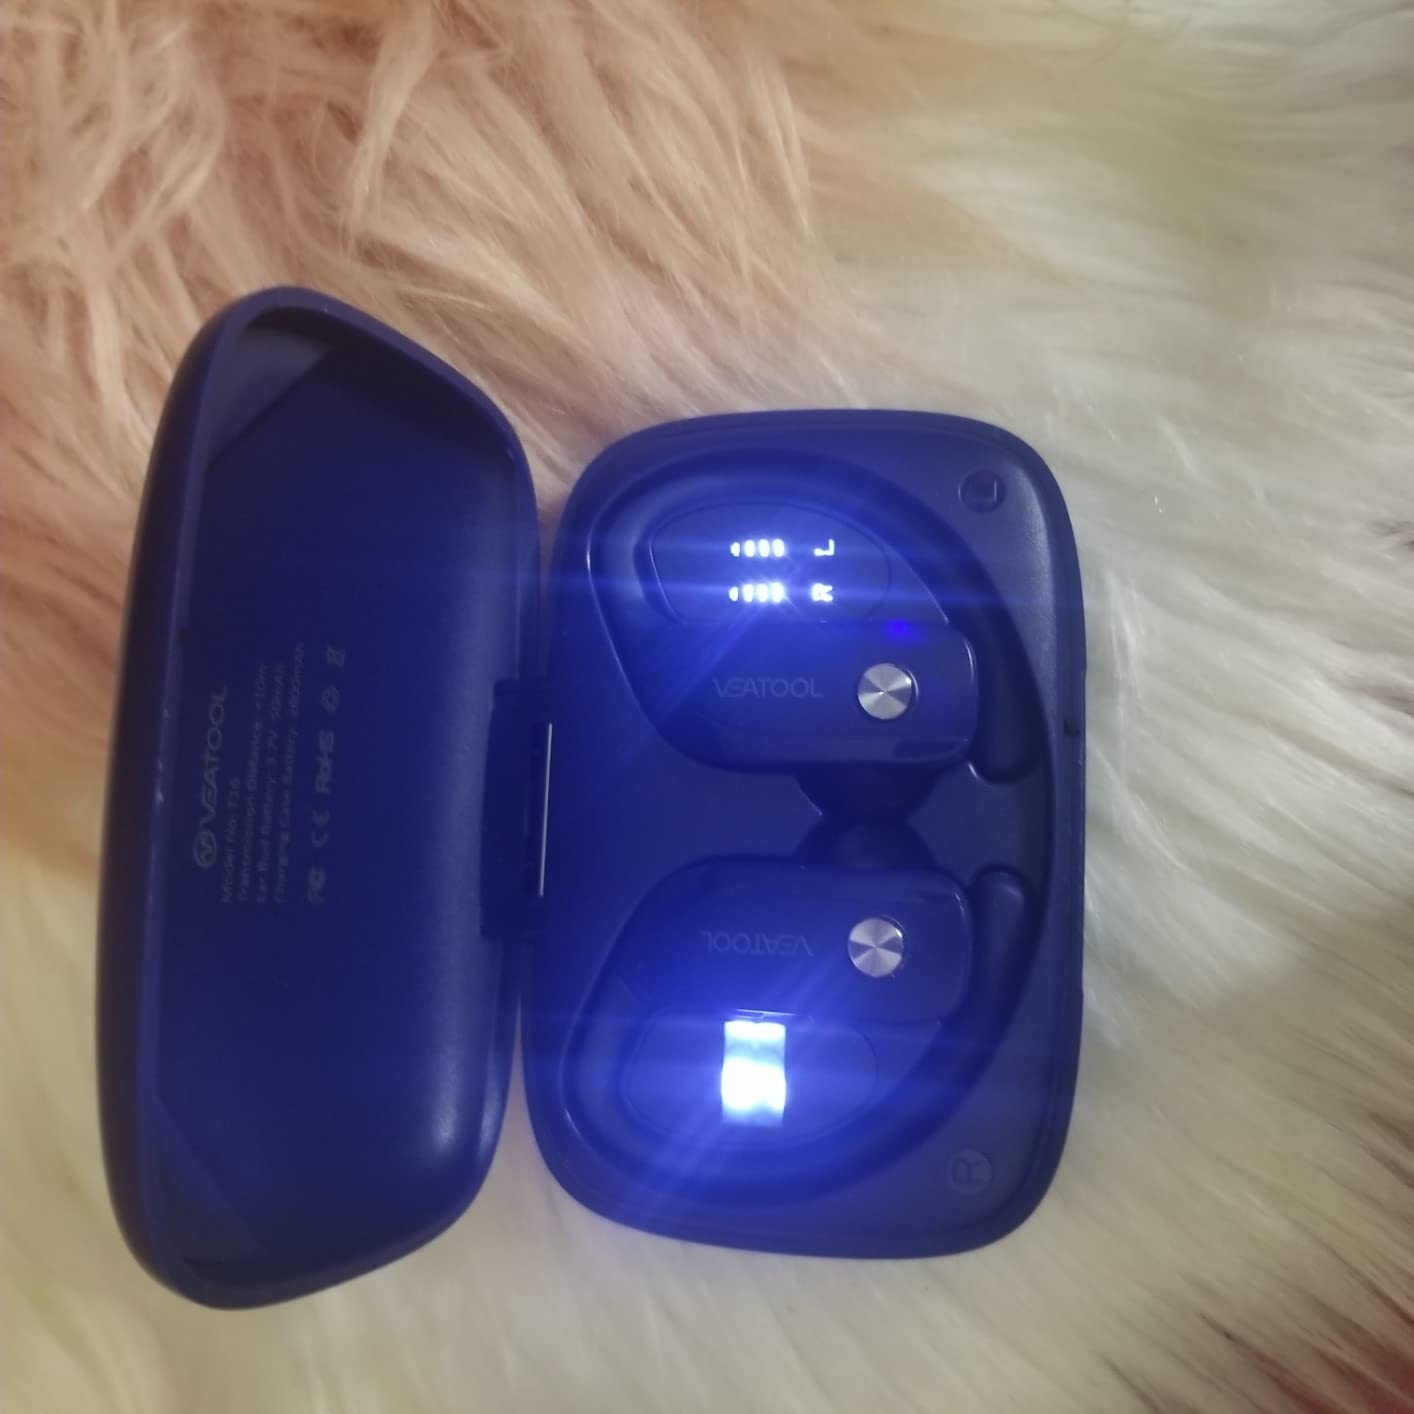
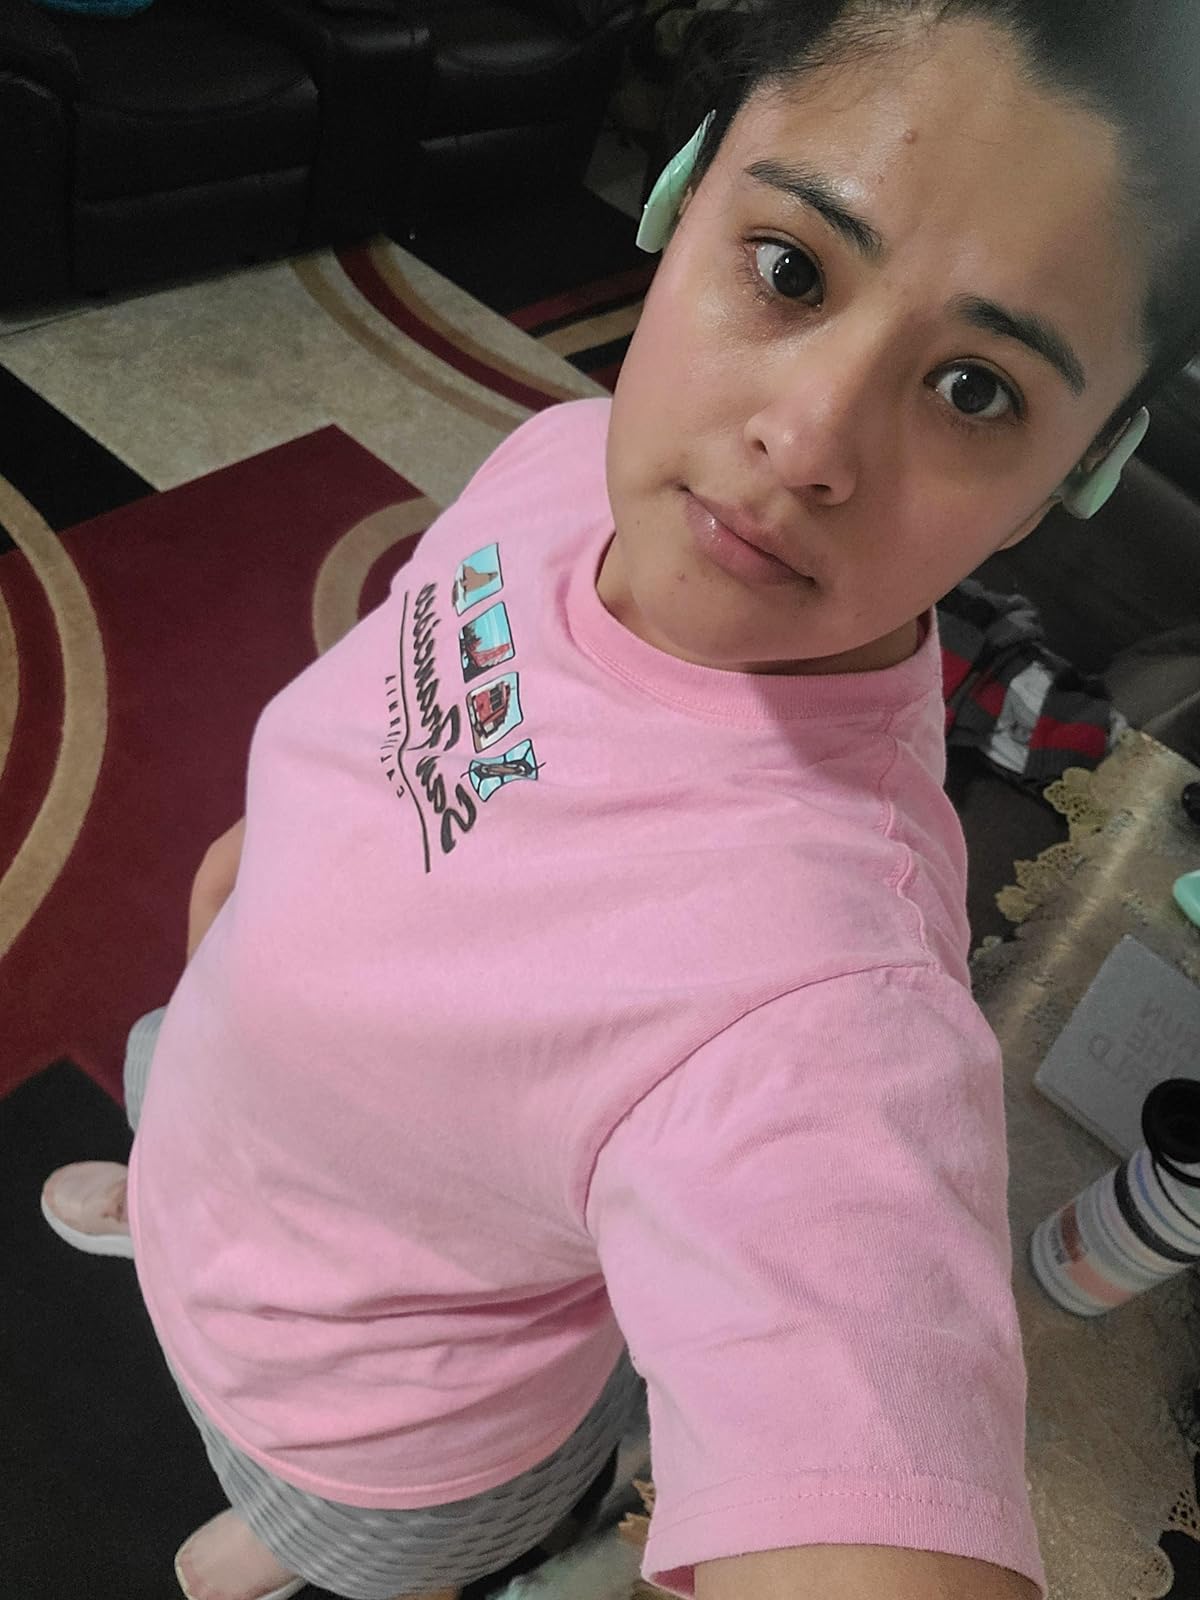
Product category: earbuds
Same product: no